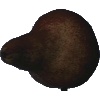
Label: Pear Kaiser 1